Slingerlands, New York

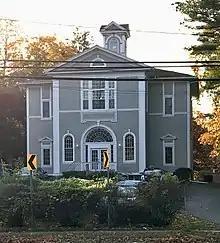
Former Slingerlands NY Schoolhouse

Much of the newer residential construction has been built in a style to imitate that of the historic house-styles, such as Greek Revival, Federal, Victorian, and Colonial. A house in Slingerlands built in 1922 was once the official residence for the president of the University at Albany, SUNY. Among the relatively new, yet still historic, is a 1929 cottage built from a kit bought from the Sears, Roebuck catalogue.